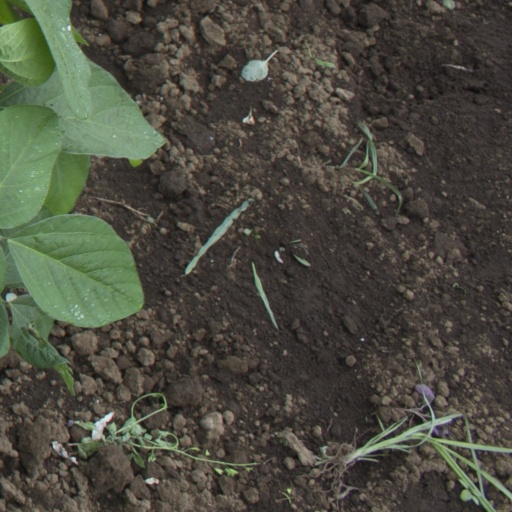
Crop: soybean